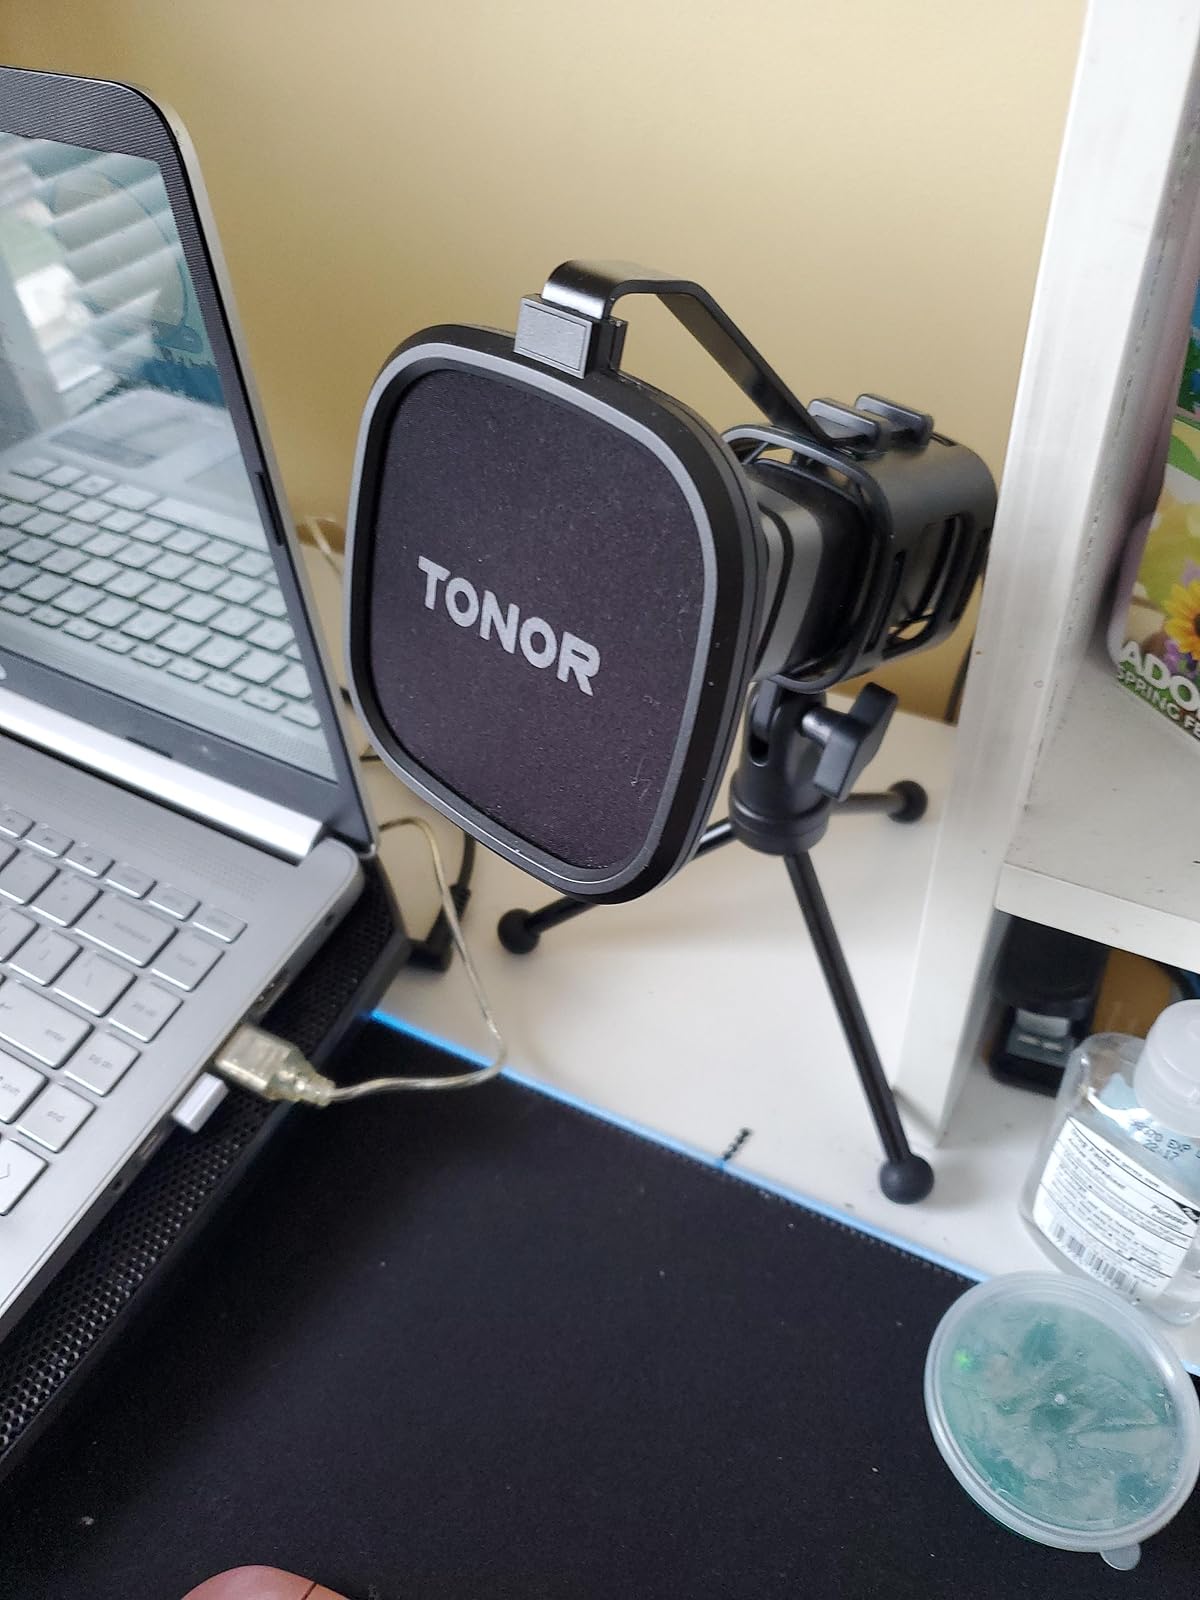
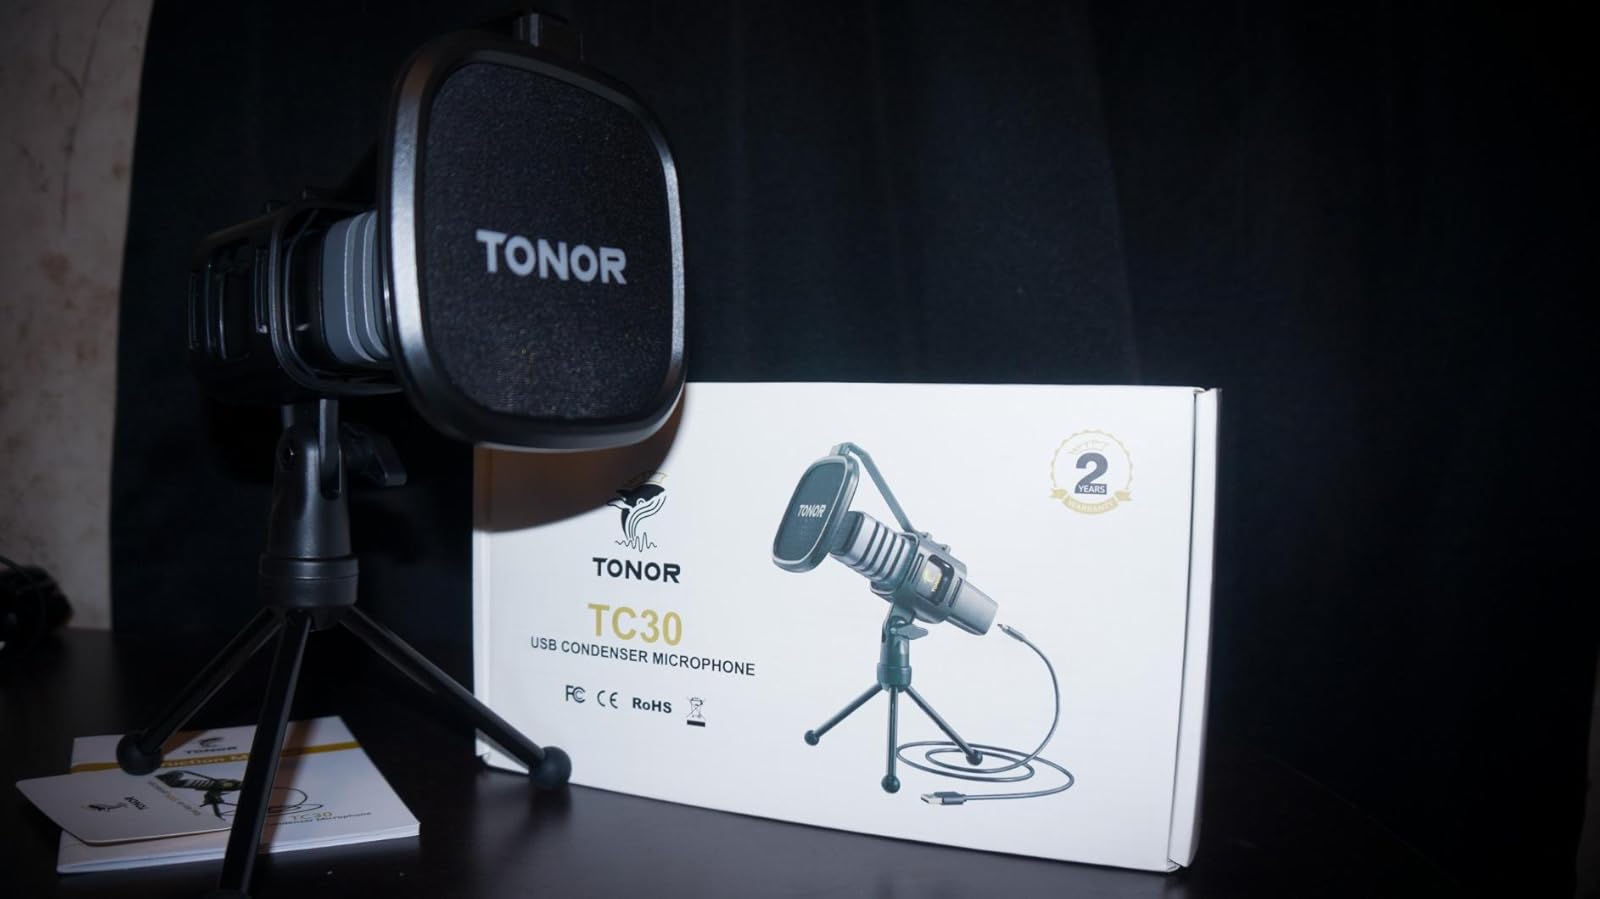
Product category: microphone
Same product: yes